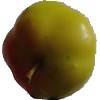
Label: Apple Red Yellow 2